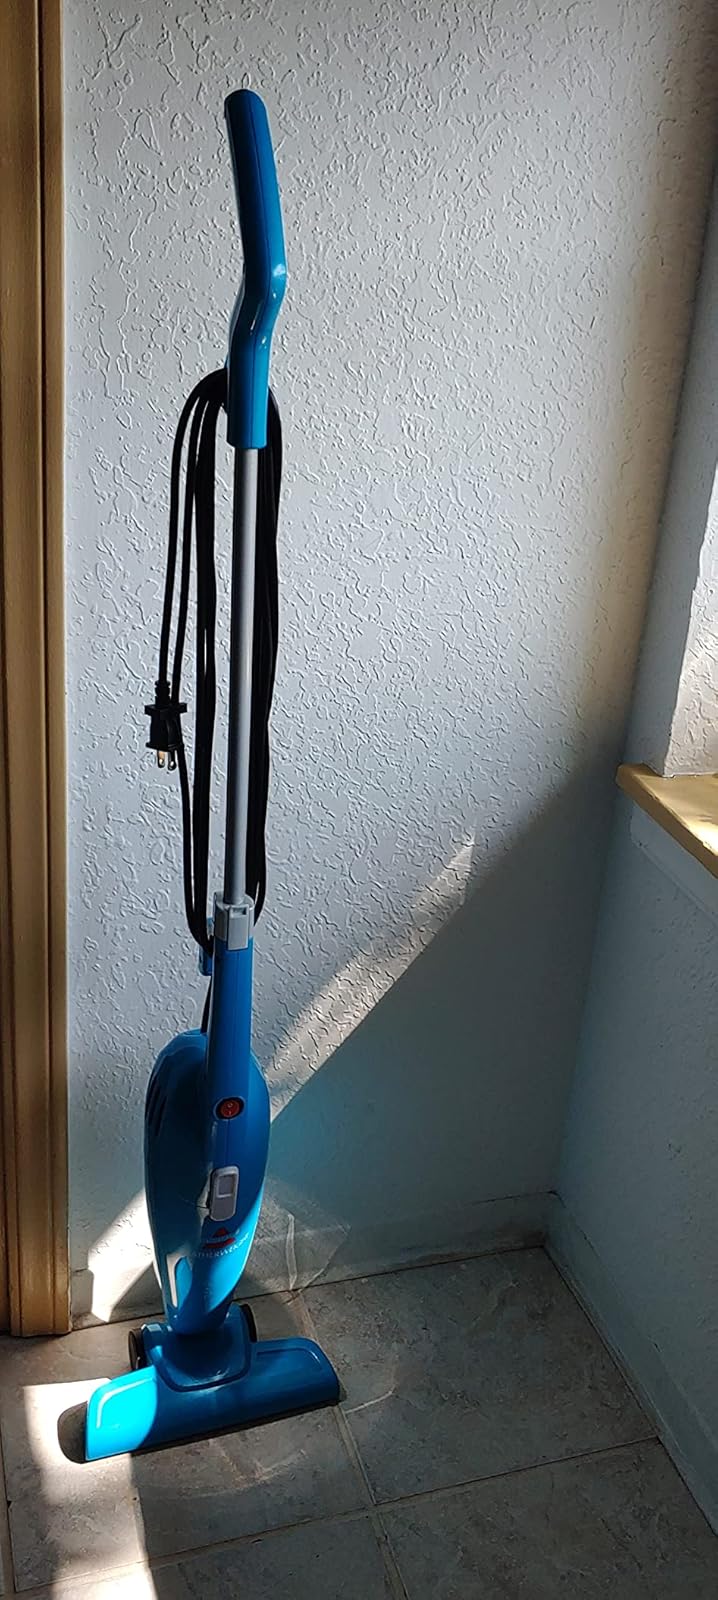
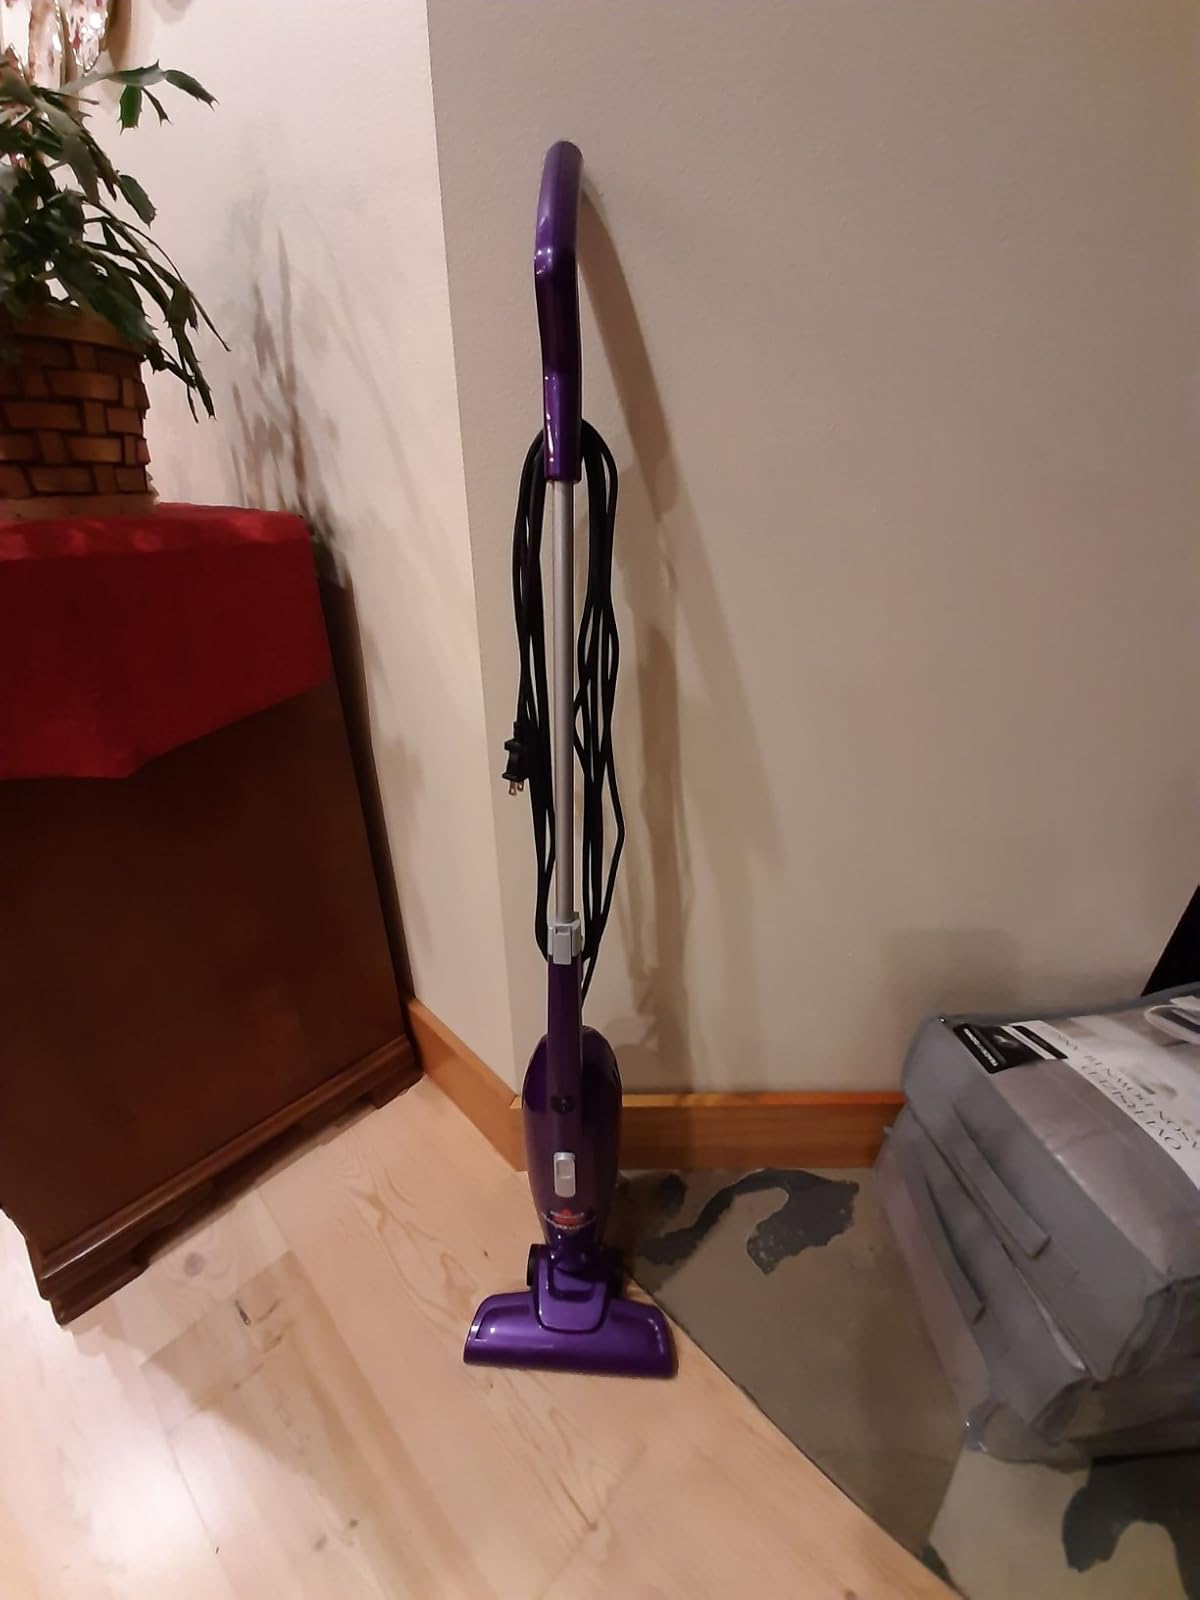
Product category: items_vacuum
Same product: no